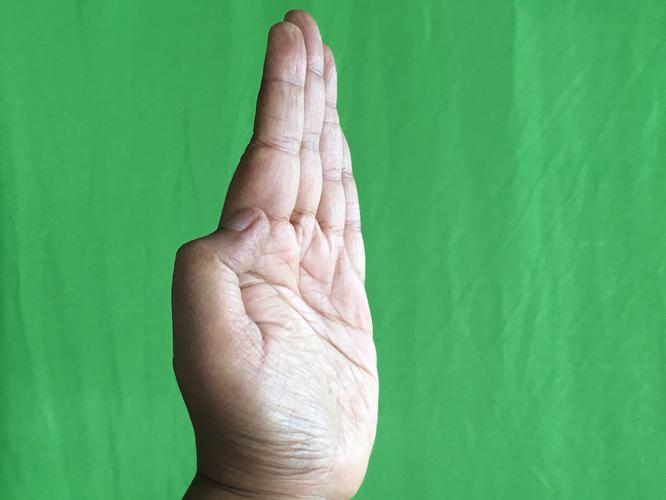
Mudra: Pathaka
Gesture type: single_hand